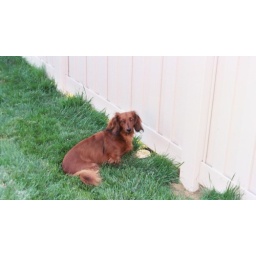
Barney sitting by the fence talking to Zoey on thee other side.